Banon, Alpes-de-Haute-Provence

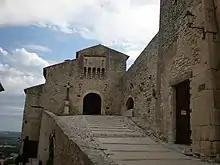
The Feudal Gatehouse

There are many health practitioners in Banon: 3 physiotherapists, 4 doctors, 2 osteopaths, and a pharmacy.